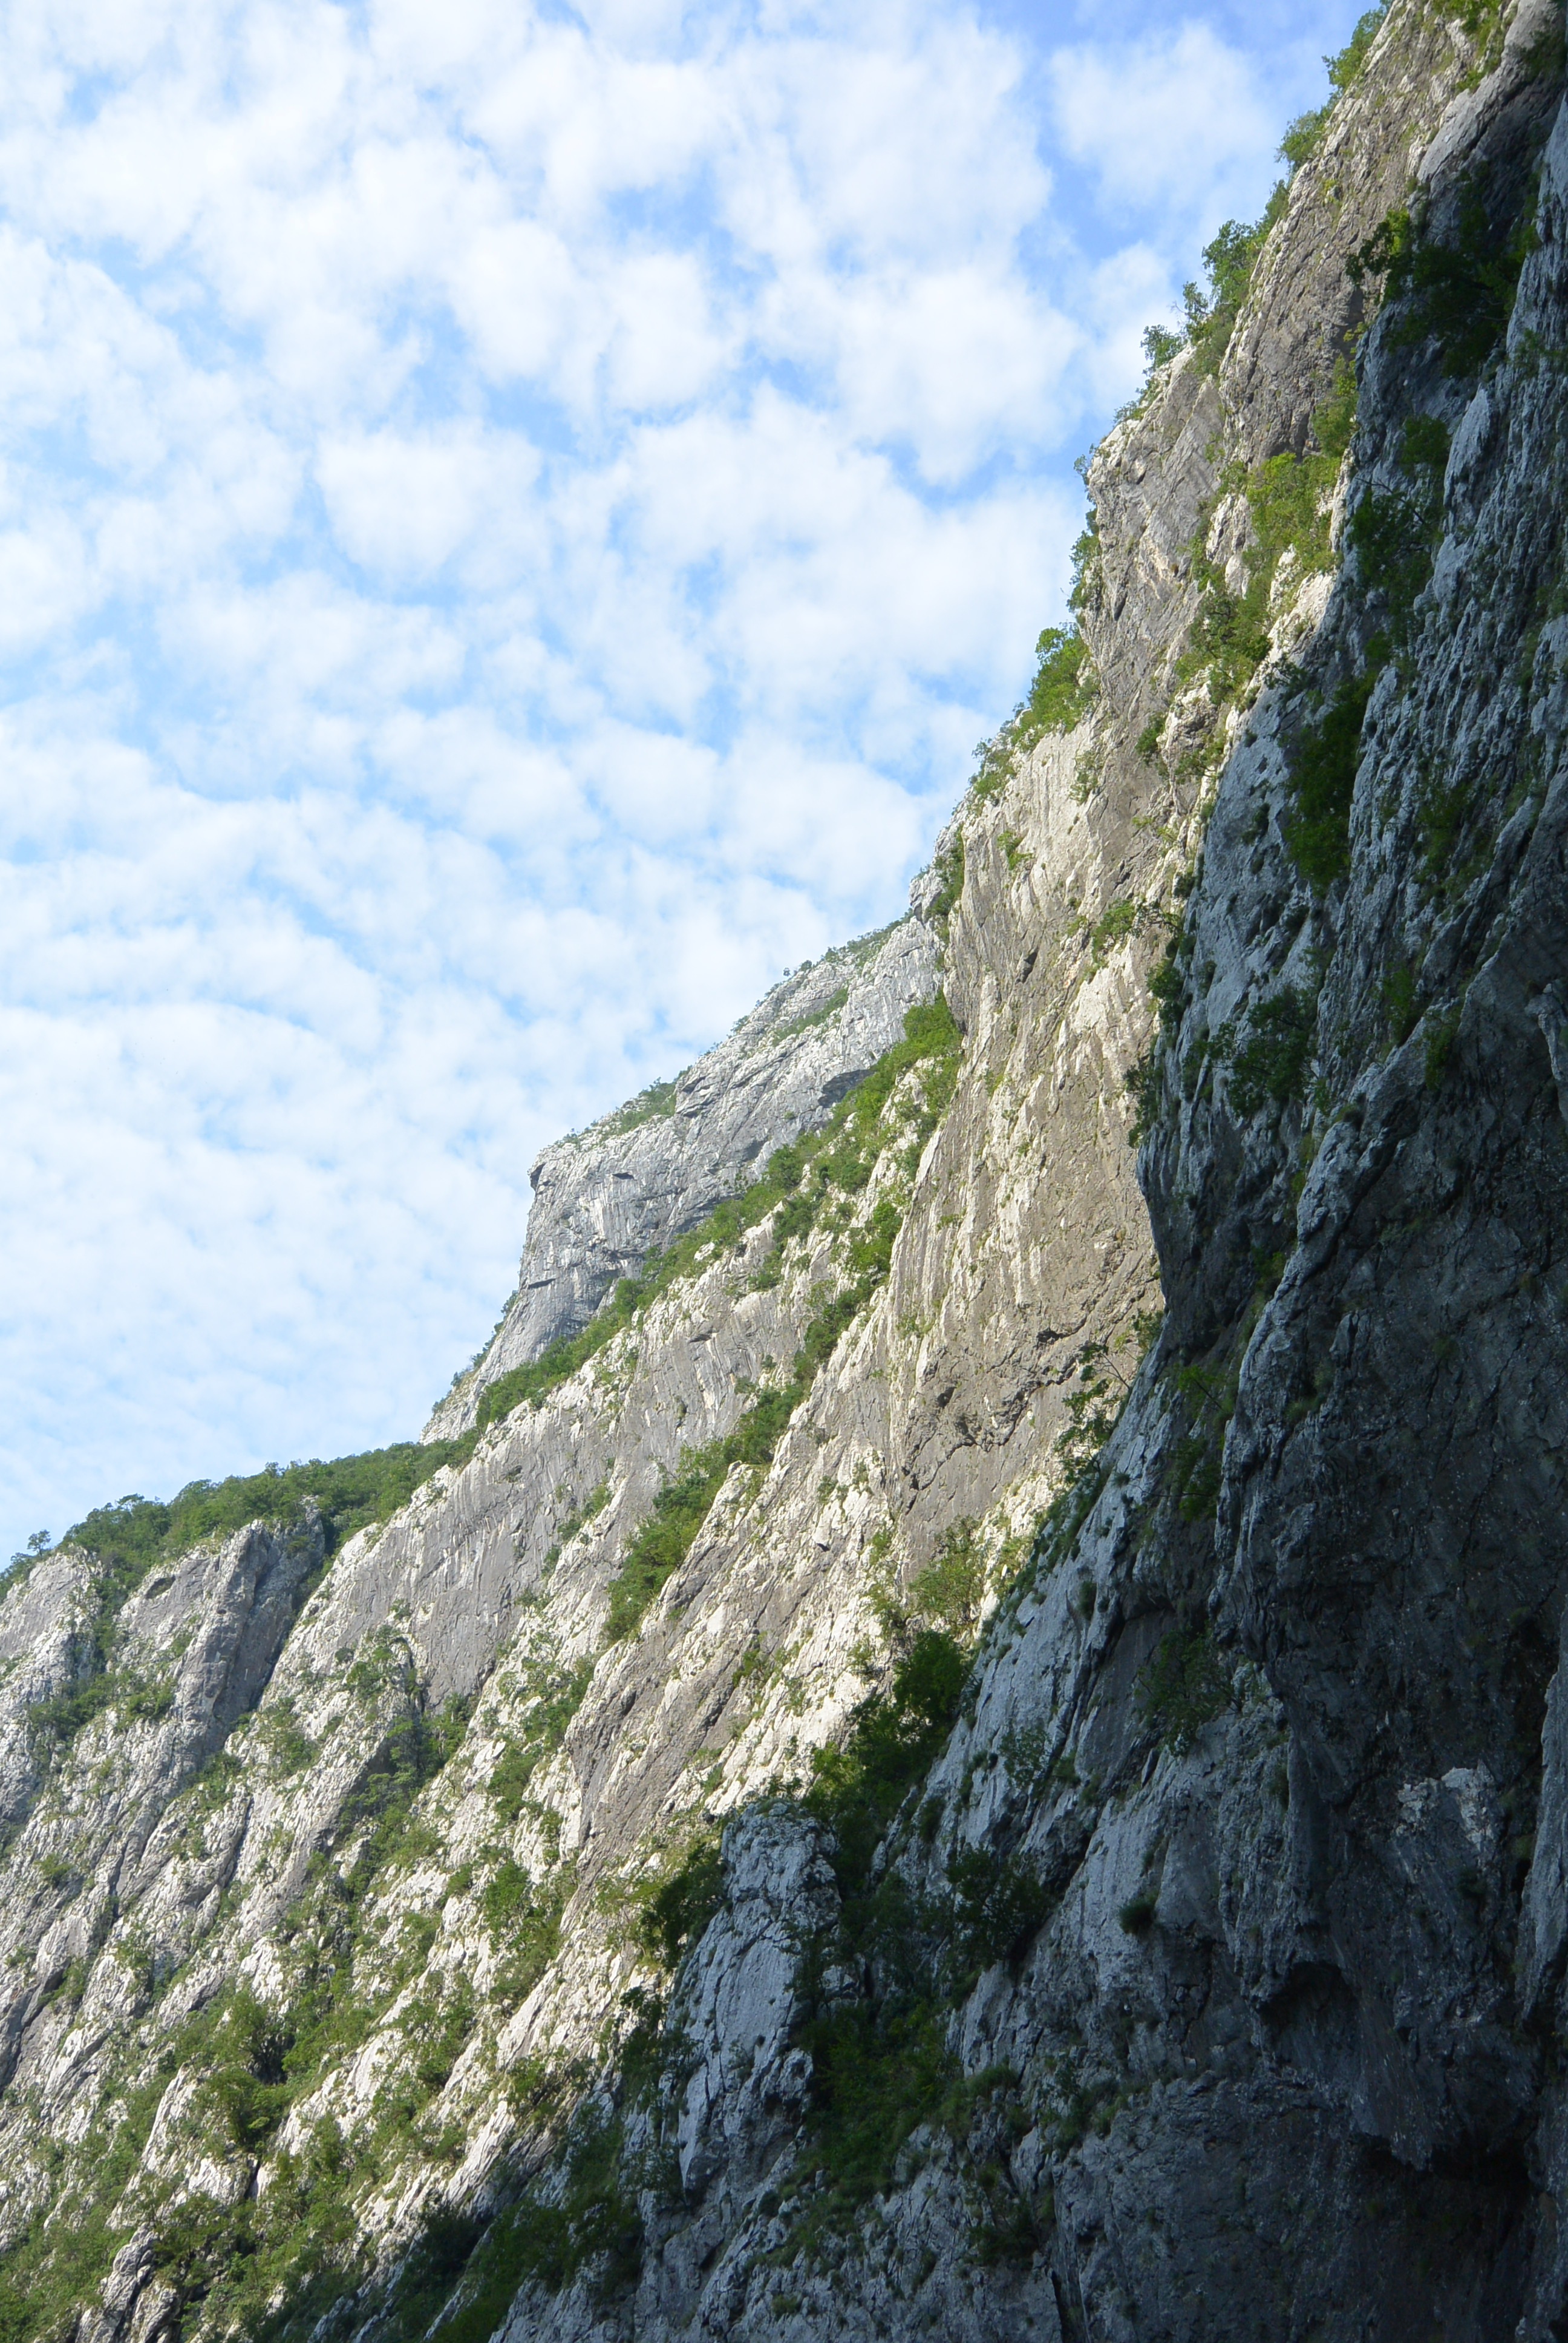
landscape, sea, coast, nature, rock, walking, mountain, hill, adventure, mountain range, formation, cliff, shadow, canyon, terrain, ridge, summit, height, rocks, clouds, geology, mountains, alps, plateau, fell, landform, dahl, mountain pass, geographical feature, mountainous landforms